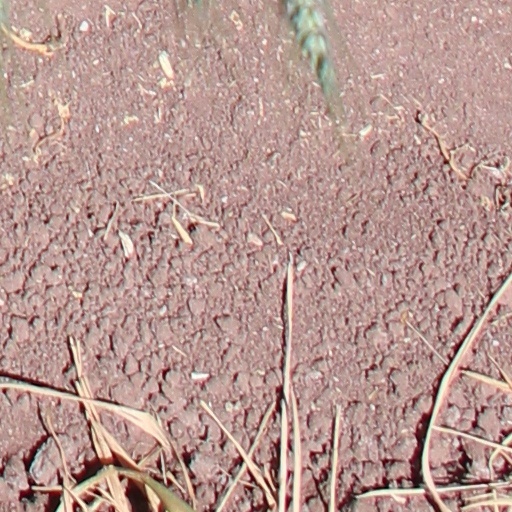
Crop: wheat